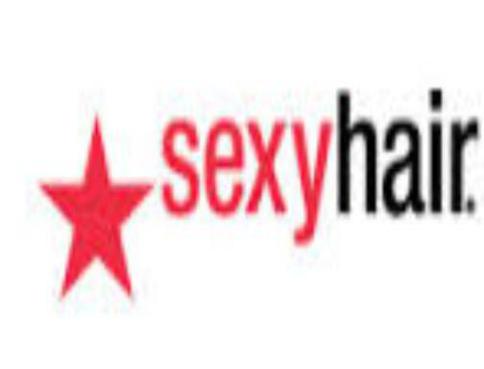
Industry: Necessities